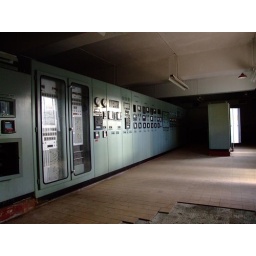
Control panels - systems to control water management around the plant